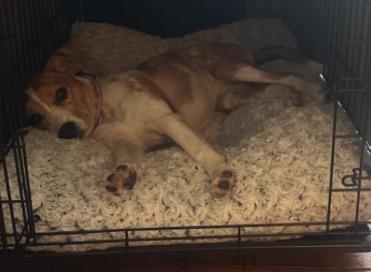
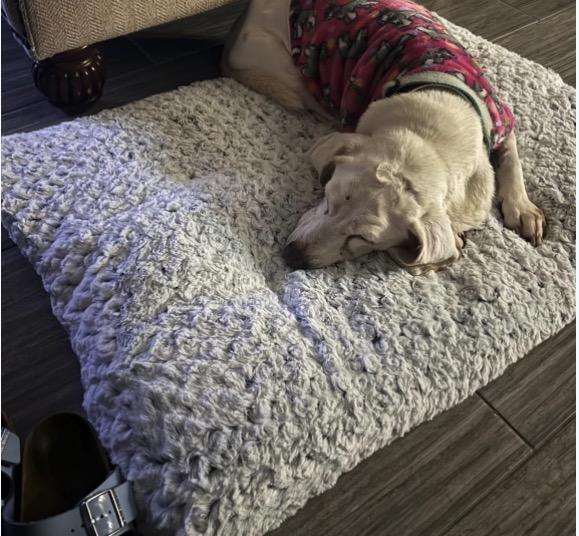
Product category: misc
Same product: yes